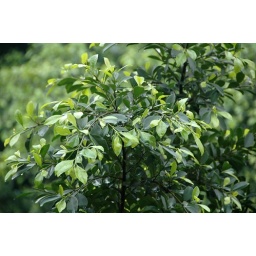
The trees below my window have such great varieties of green in the leaves.